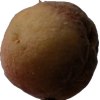
Label: peach